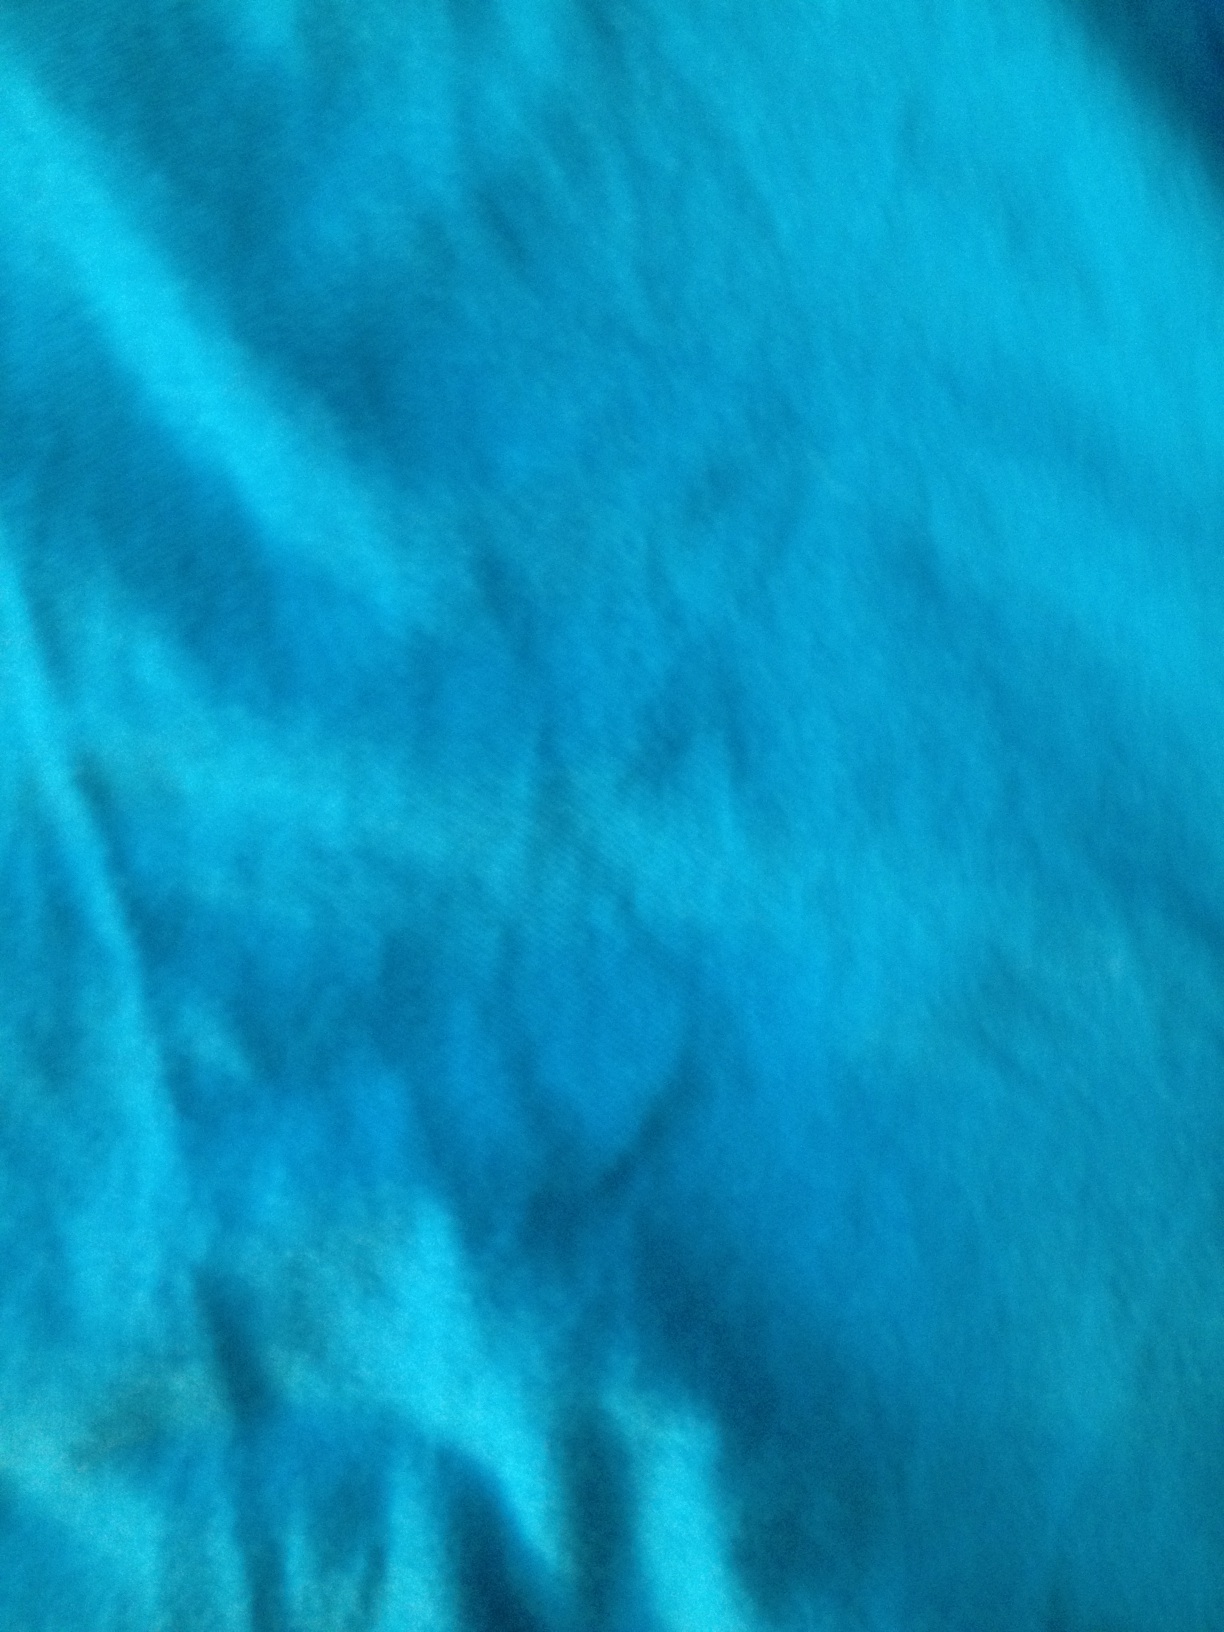Question: What color is this shirt?
Answer: blue